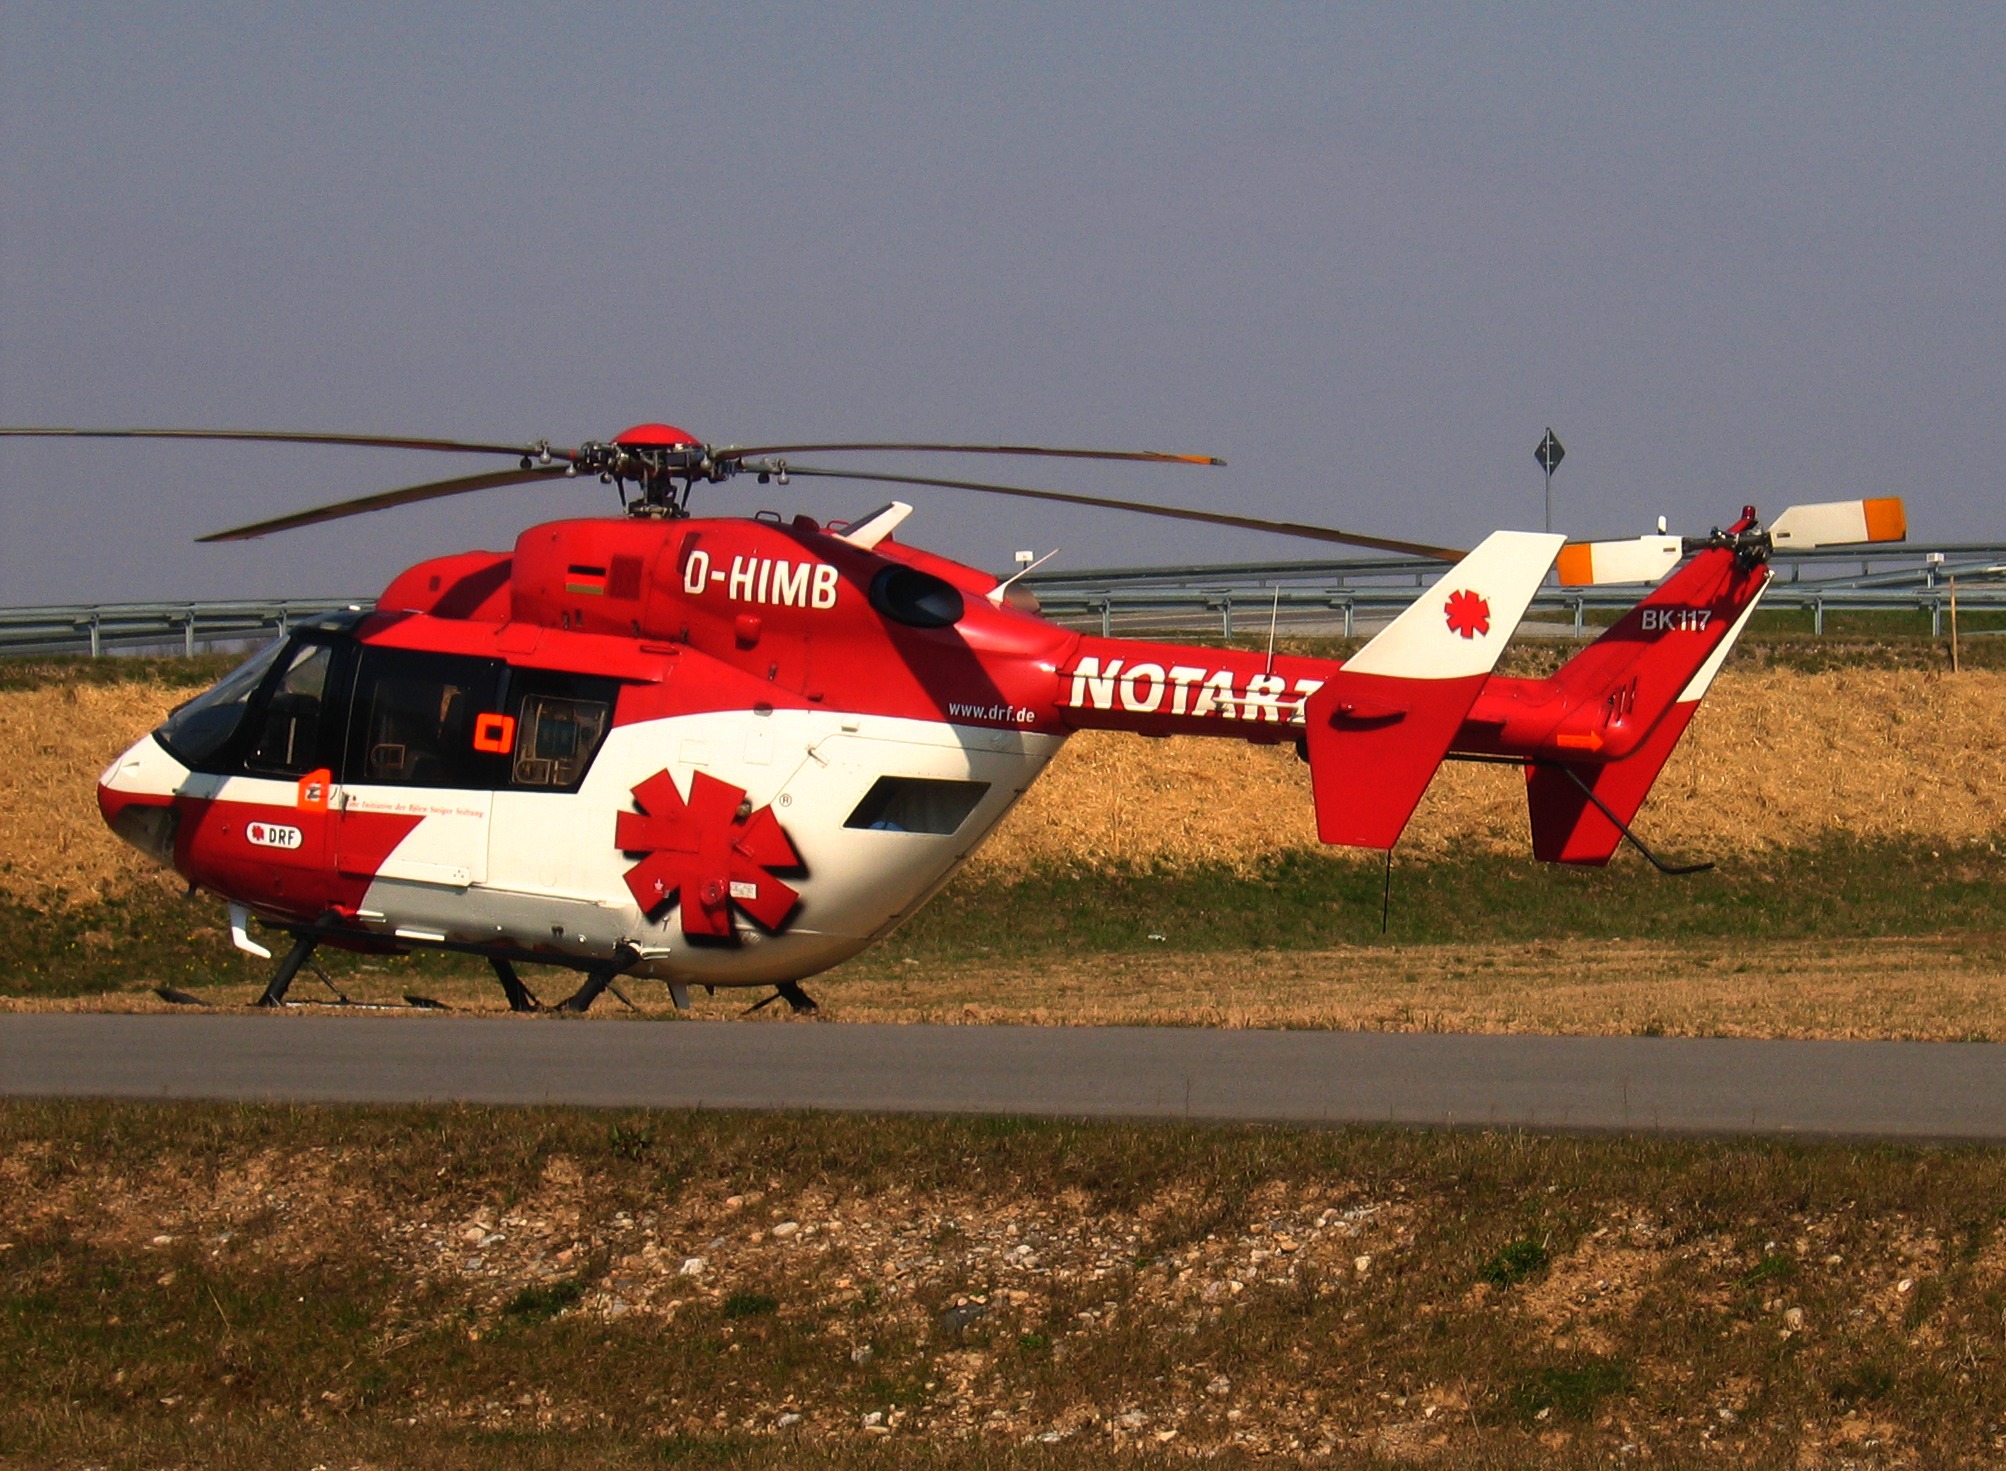
aircraft, vehicle, aviation, helicopter, rotor, not, propeller, doctor, supply, rescue, medical, rotorcraft, rescue helicopter, doctor on call, air rescue, ambulance helicopter, monoplane, atmosphere of earth, helicopter rotor, military helicopter, bell 412, radio controlled helicopter